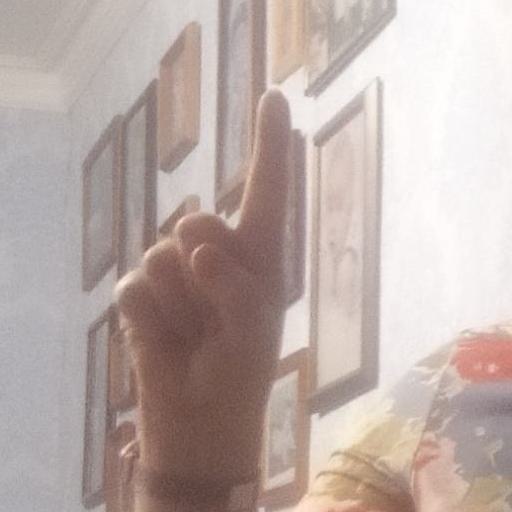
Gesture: one